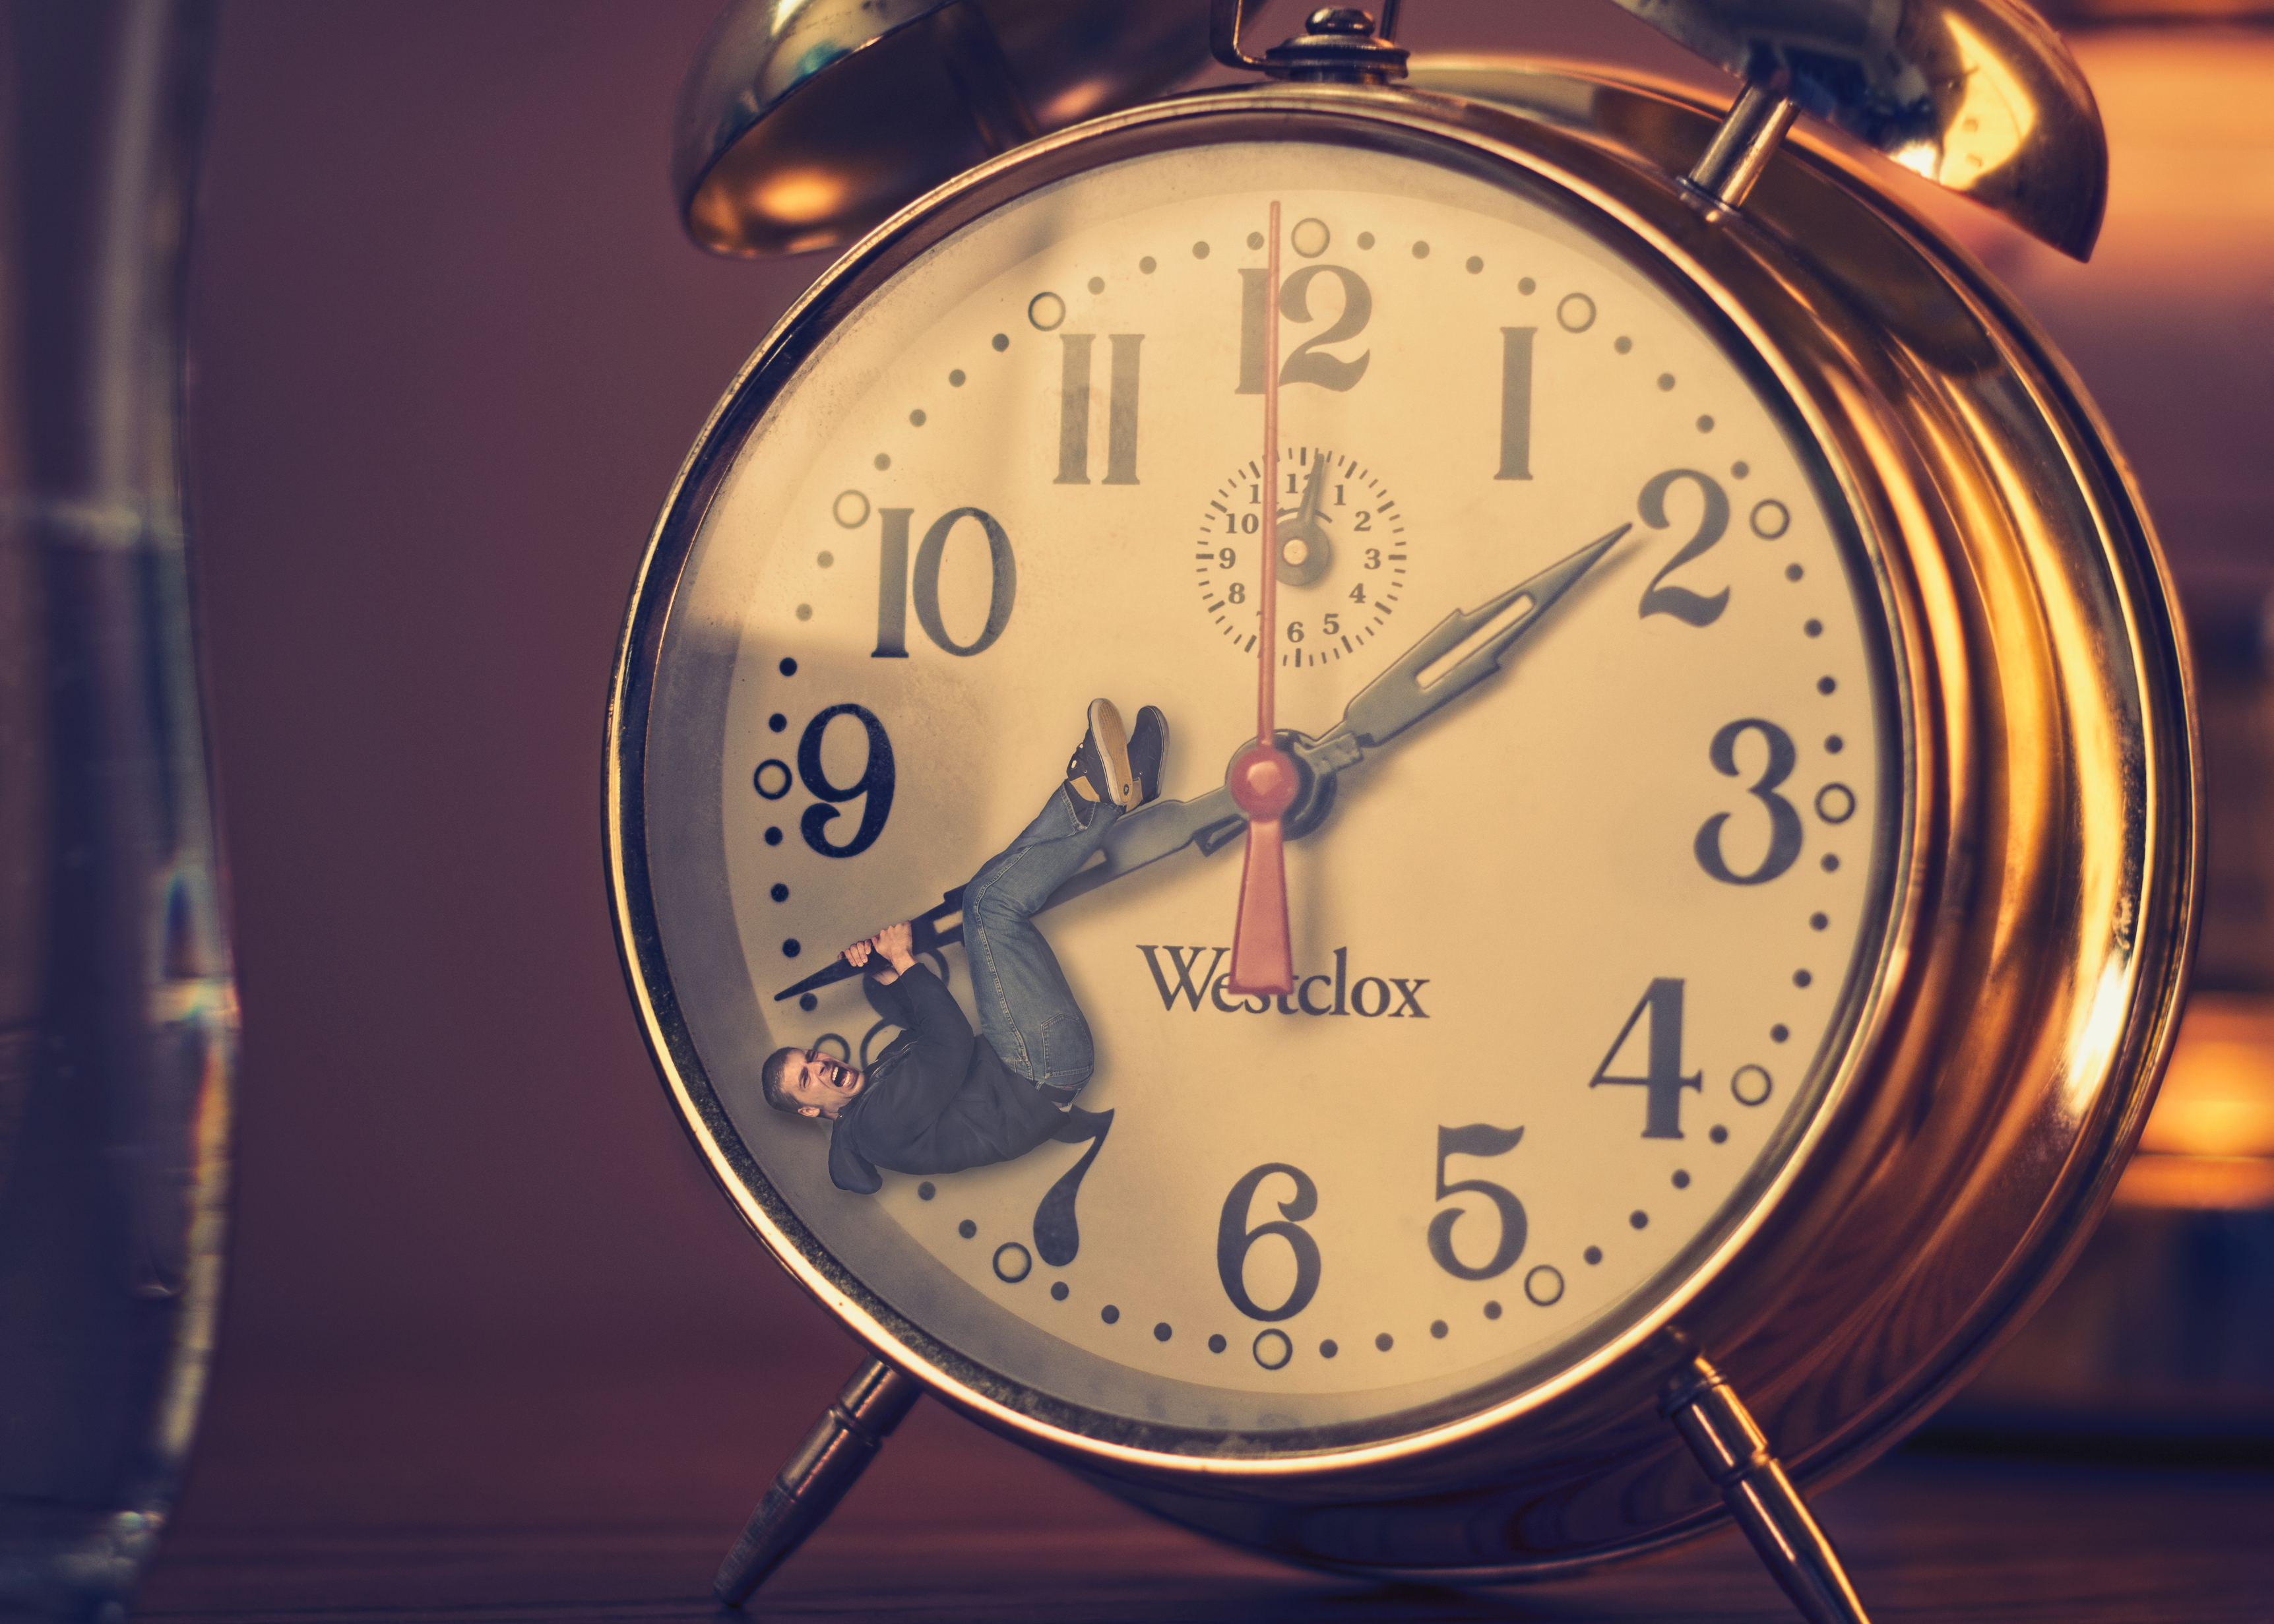
watch, hand, camera, purple, glass, clock, time, hour, wind, old, travel, alarm, remote, portrait, machine, blue, arm, hold, holding, minute, grab, art, flash, 50mm, gold, pastel, hands, back, 35mm, moments, arms, strobist, up, age, day, pentax, stop, fine, days, regret, 17, fast, slow, minolta, yongnuo, 35, times, infinite, second, portraiture, reverse, pastels, 460ii, 560ii, off, smc, k30, hours, telling, never, slip, minutes, seconds, 4000af, stobe, watches, grabbing, tell, tic, remorse, toc, irreversible, ticking, smca, home accessories